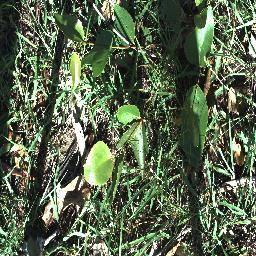
Label: negative